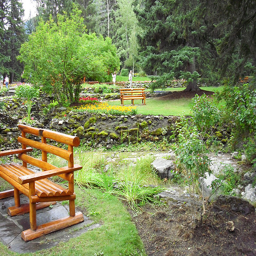
A park with people, benches, trees, and plants and a stream.
A park with two wooden benches filled with lots of green grass.
A nice tranquil area for relaxing with benches for seating
some wooden benches in a green garden
A park with wooden benches and a few people walking around.